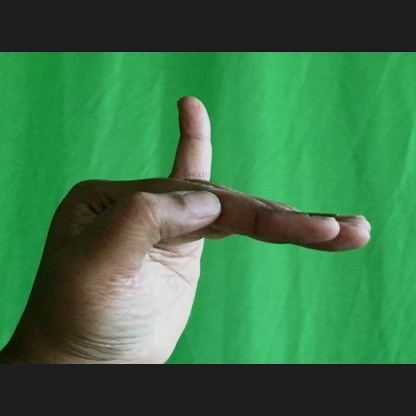
Mudra: Hamsapaksha